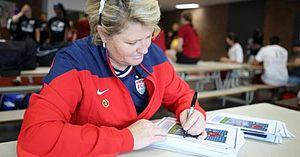
Mary Harvey, née à Palo Alto le 4 juillet 1965, est une joueuse américaine de soccer des années 1980 et 1990. Elle évolue au poste de gardien de but.